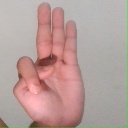
अक्षर: भ